Reservoirs of Azerbaijan

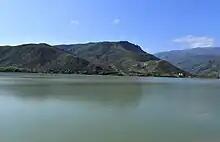
Sugovushan reservoir October 2023

Reservoir on Khachinchay river was built in 1964. The volume of the reservoir is 23 million m. Absolute height is 507 m, the surface area is 1.76 km.